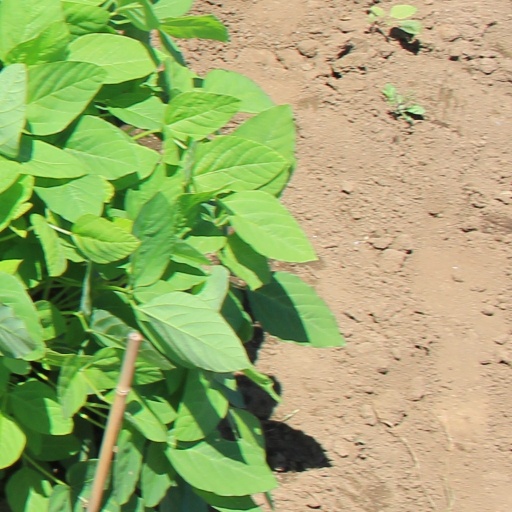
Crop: soybean